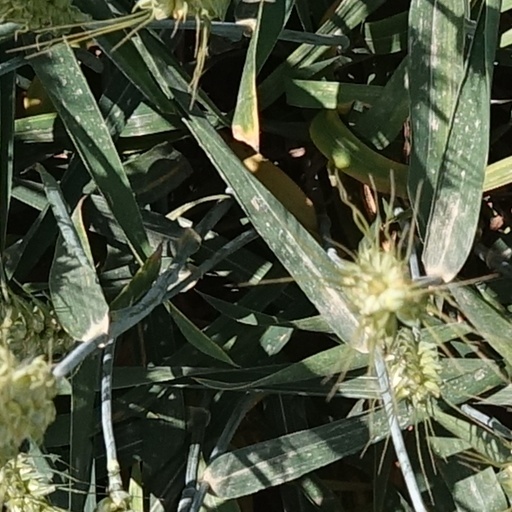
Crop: wheat